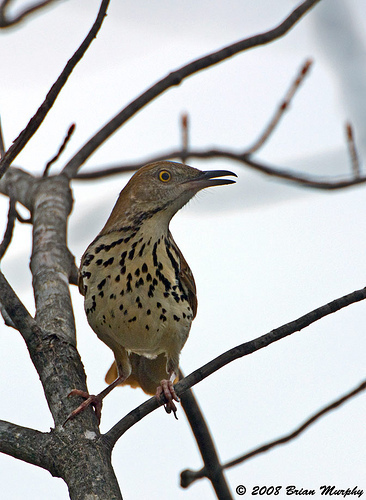
the head of the bird is brown and its beak is brown and curved.
a brown bird with a speckled chest and beady yellow eyes.
this is a white bird with black spots and a long and pointy beak.
this bird has a cream throat, breast, and belly with a few scattered black speckles and dashes, a mostly light brown head and wings, and a long, slightly curved beak.
this bird has a speckled belly and breast with a long pointy bill.
the bird is primarily light brown and the breast of the bird is cream colored with dark brown spots on the top half of the breast towards the head.
this bird has an orange eye ring, tan breast with brown speckles on it, and brown and orange inner and outer retrices.
this medium sized bird has a belly which is mostly light yellow or brown and has black spots and a medium sized bill.
this bird has a long pointed black bill, with a black and white breast.
a small bird black spots on the breast.
Species: Brown Thrasher